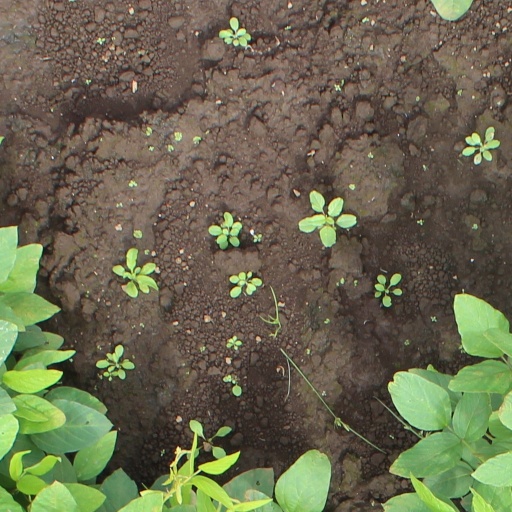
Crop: soybean